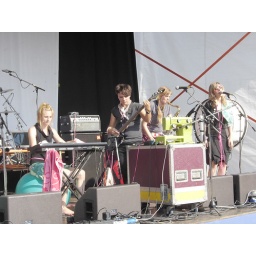
bouncing on green balls in the blazing sun